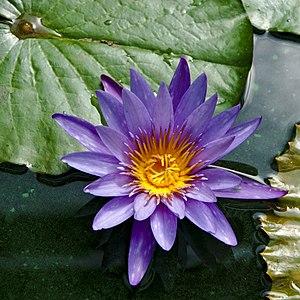
Nénuphar tropical hybride Nymphaea 'Islamorada' au jardin botanique «